Liberal feminism

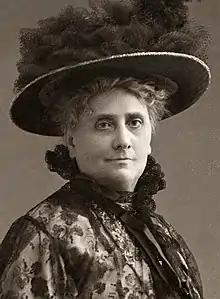
Gina Krog, a Norwegian liberal feminist who became the leader of the first wave feminist movement in Norway and who founded the Norwegian Association for Women's Rights and the journal "Nylænde"

According to Anthony Giddens, liberal feminist theory "believes gender inequality is produced by reduced access for women and girls to civil rights and allocation of social resources such as education and employment." Catherine Rottenberg notes that the raison d'être of classic liberal feminism was "to pose an immanent critique of liberalism, revealing the gendered exclusions within liberal democracy’s proclamation of universal equality, particularly with respect to the law, institutional access, and the full incorporation of women into the public sphere." Rottenberg contrasts classic liberal feminism with modern neoliberal feminism which "seems perfectly in sync with the evolving neoliberal order."